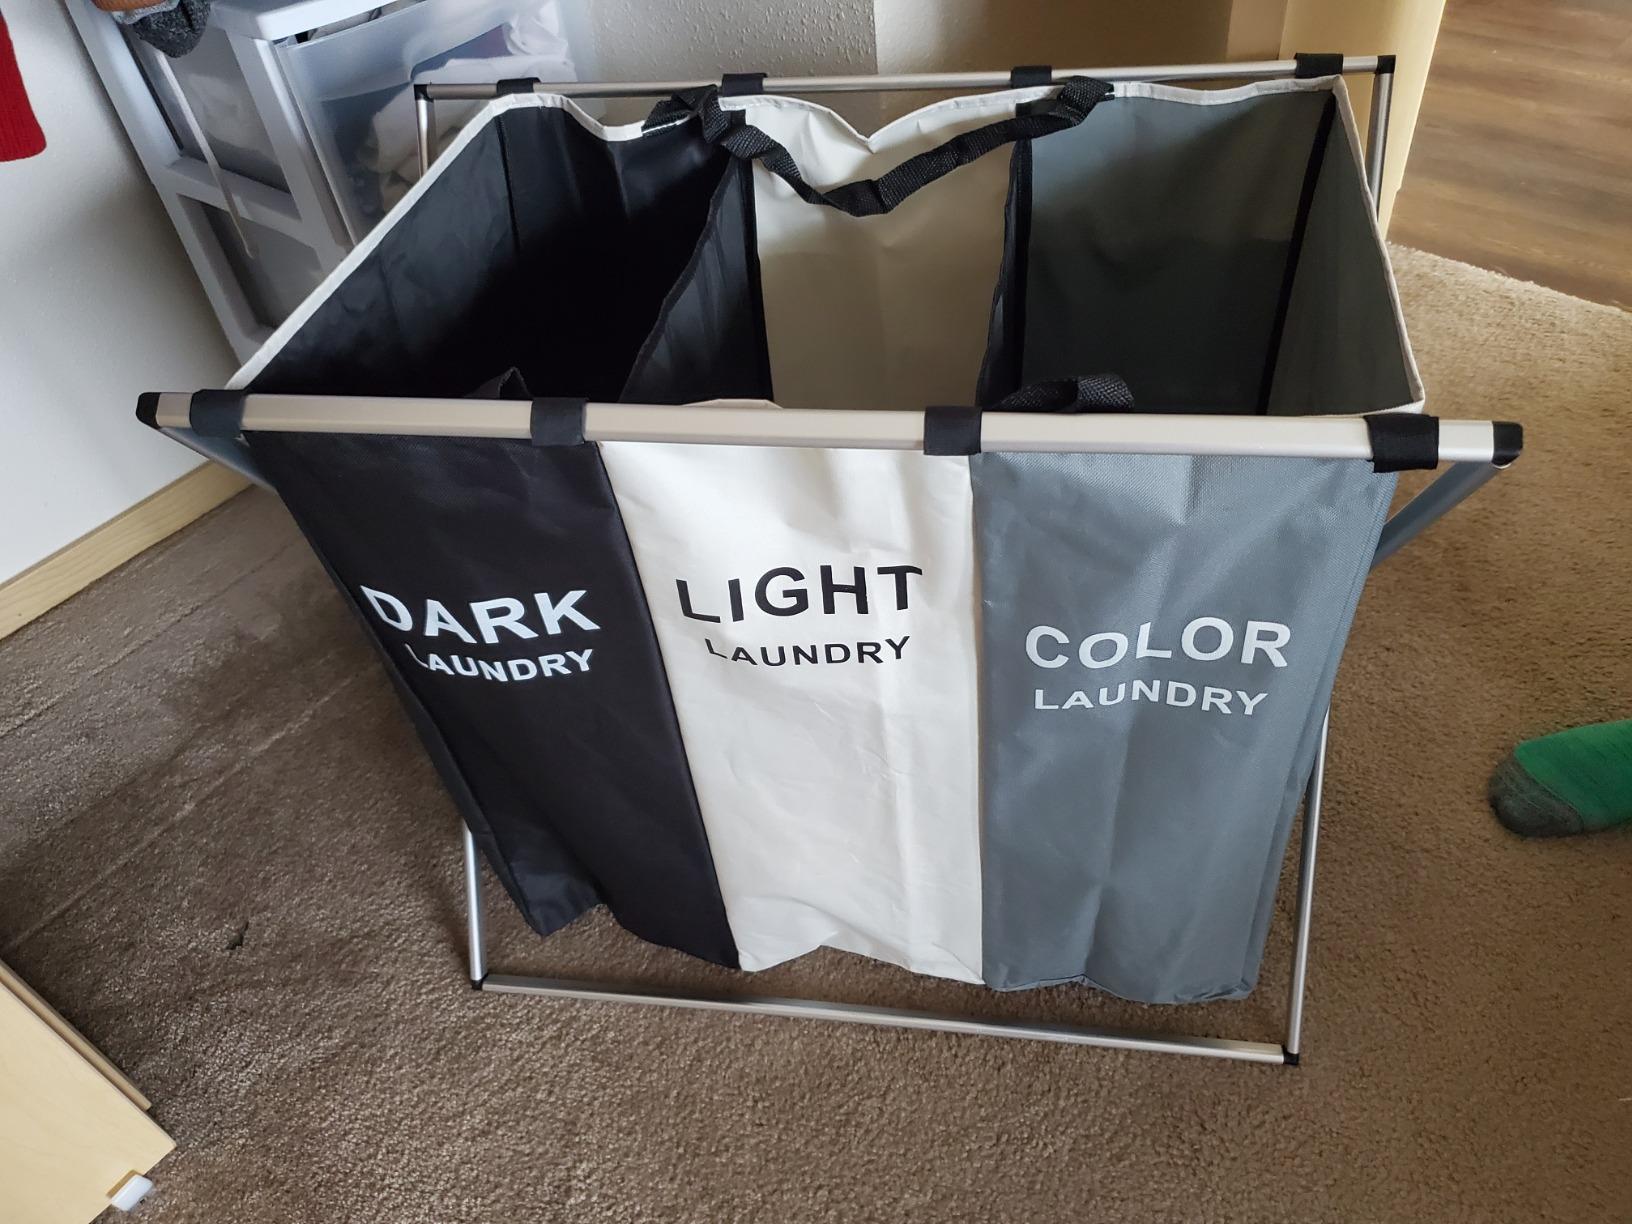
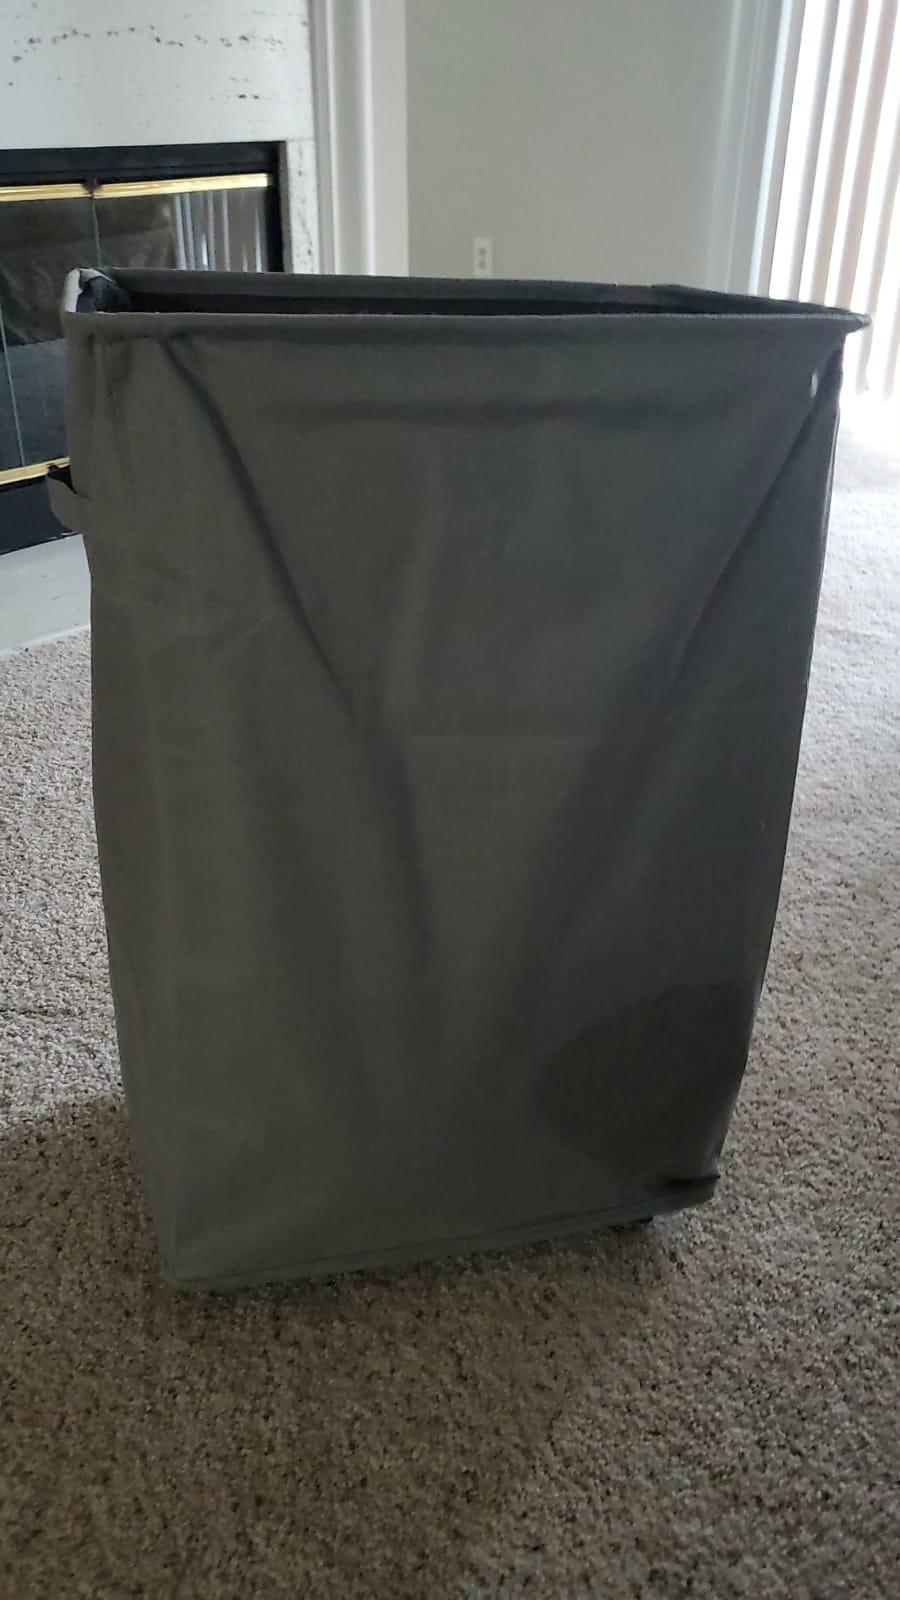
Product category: items_hamper
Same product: no